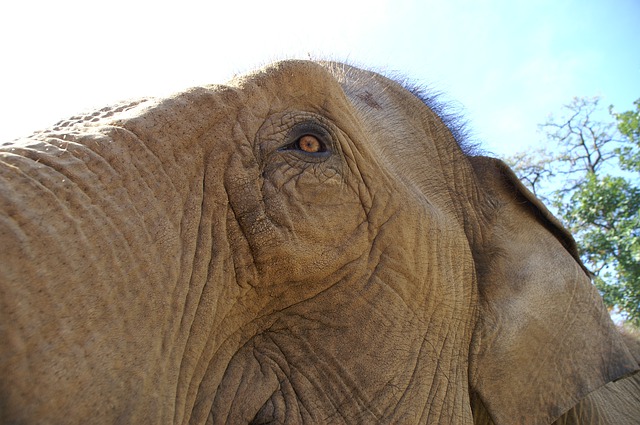
Label: elephant